Hokuseihō Osamu

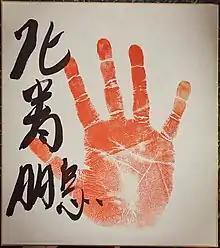
Original tegata (autograph and handprint) of sumo wrestler Hokuseiho

On the second day of the July tournament he defeated , and spoke afterwards of his relief at finally getting his first win as a "sekitori" in his third tournament ranked in "jūryō", and the encouragement of Magaki Oyakata (the former Hakuhō), who he had once again been assigned to as an attendant after dropping to "makushita". He finished the tournament with an 11–4 record, the best of his career to date. Hokuseihō's 9–6 record in the January 2023 tournament was his fourth straight winning record in , ensuring promotion to the top "makuuchi" division for the first time. His promotion was confirmed with the release of the March 2023 "banzuke" on February 27, and Hokuseihō told reporters he was aiming for promotion to "sanyaku" within the year. His previously reported height of 200 cm was also updated to 204 cm, making him the tallest wrestler ever in the top division since official measurements began in September 1953, alongside Akebono.